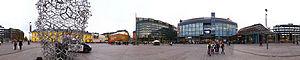
La place Narinkka est une place du quartier de Kamppi à Helsinki en Finlande.
Centre de Kamppi est un centre de services située sur la place Narinkka du quartier de Kamppi à Helsinki.